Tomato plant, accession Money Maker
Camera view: bottom (45 deg); turntable rotation: 300 degrees
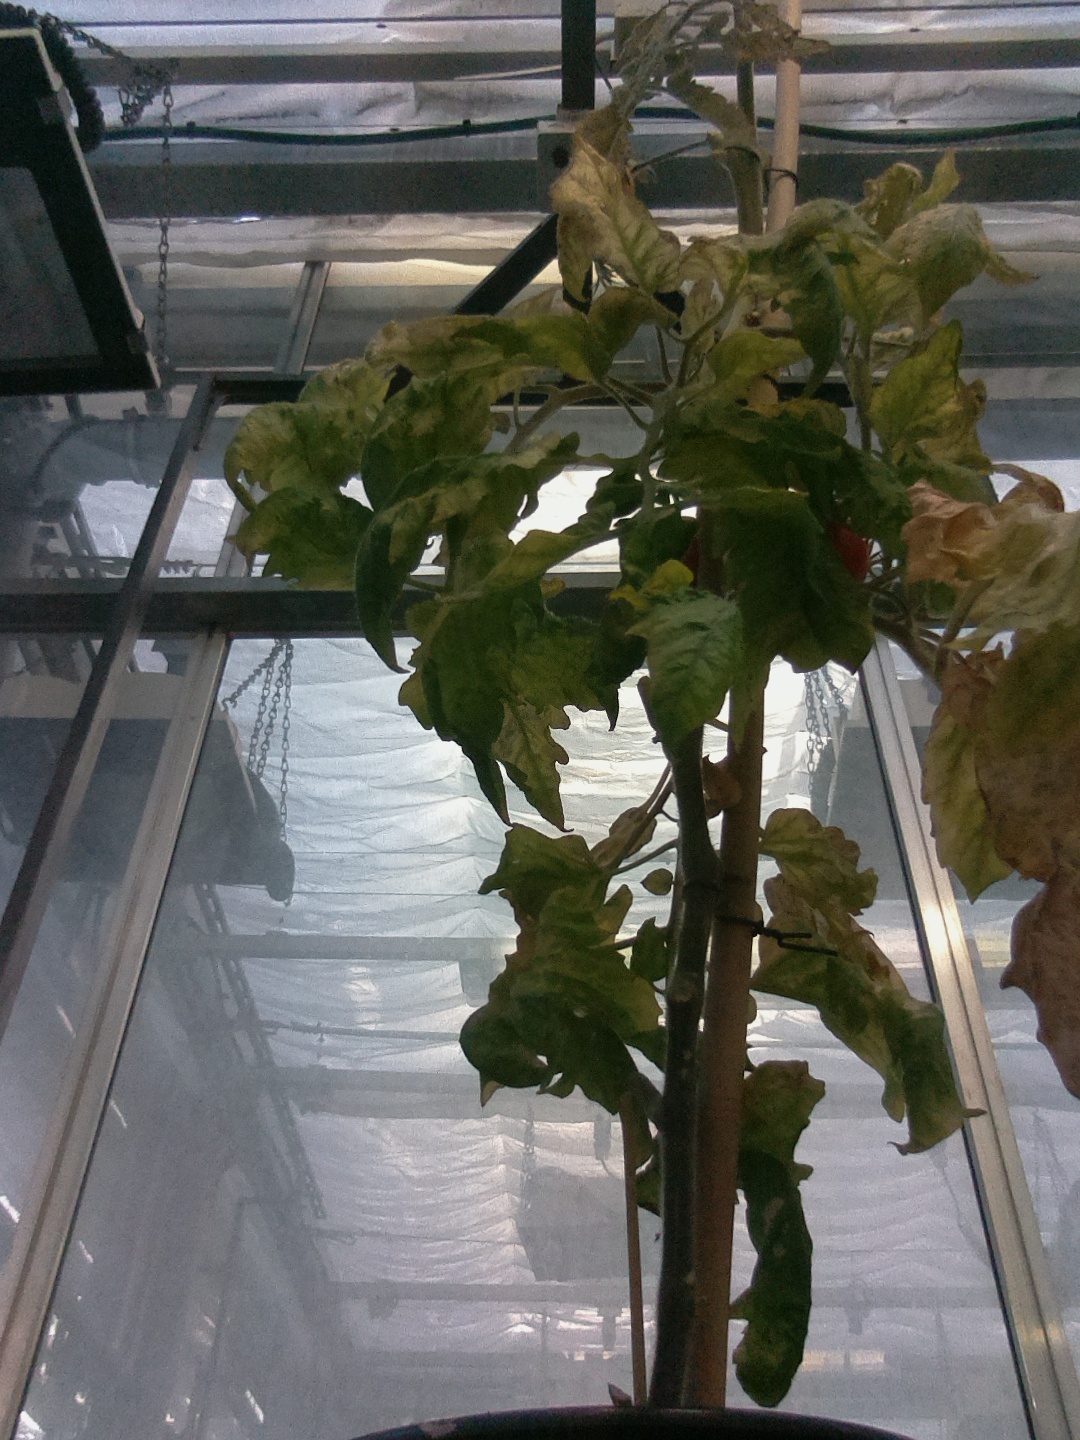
BBCH growth stage 85: 50%-60% of fruits show typical fully ripe color